Nelson Eastern Suburbs FC

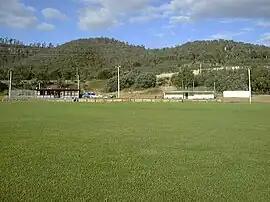
North Warrane Oval, home of Nelson Eastern Suburbs FC.

In 2012, the Football Federation Australia rebranded and revitalised the state-based competitions incorporating them under the National Premier Leagues banner, starting in the 2013 season. The subsequent league restructuring saw Nelson Eastern Suburbs promoted from the Southern League One (Tasmania) to the Southern Premier League, despite finishing last with four wins in 18 matches.